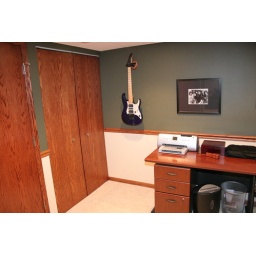
Full closet in the office, with guitar mount for displaying the electric.